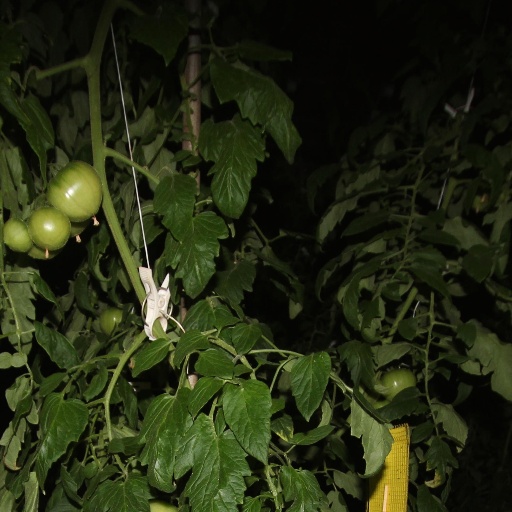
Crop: tomato